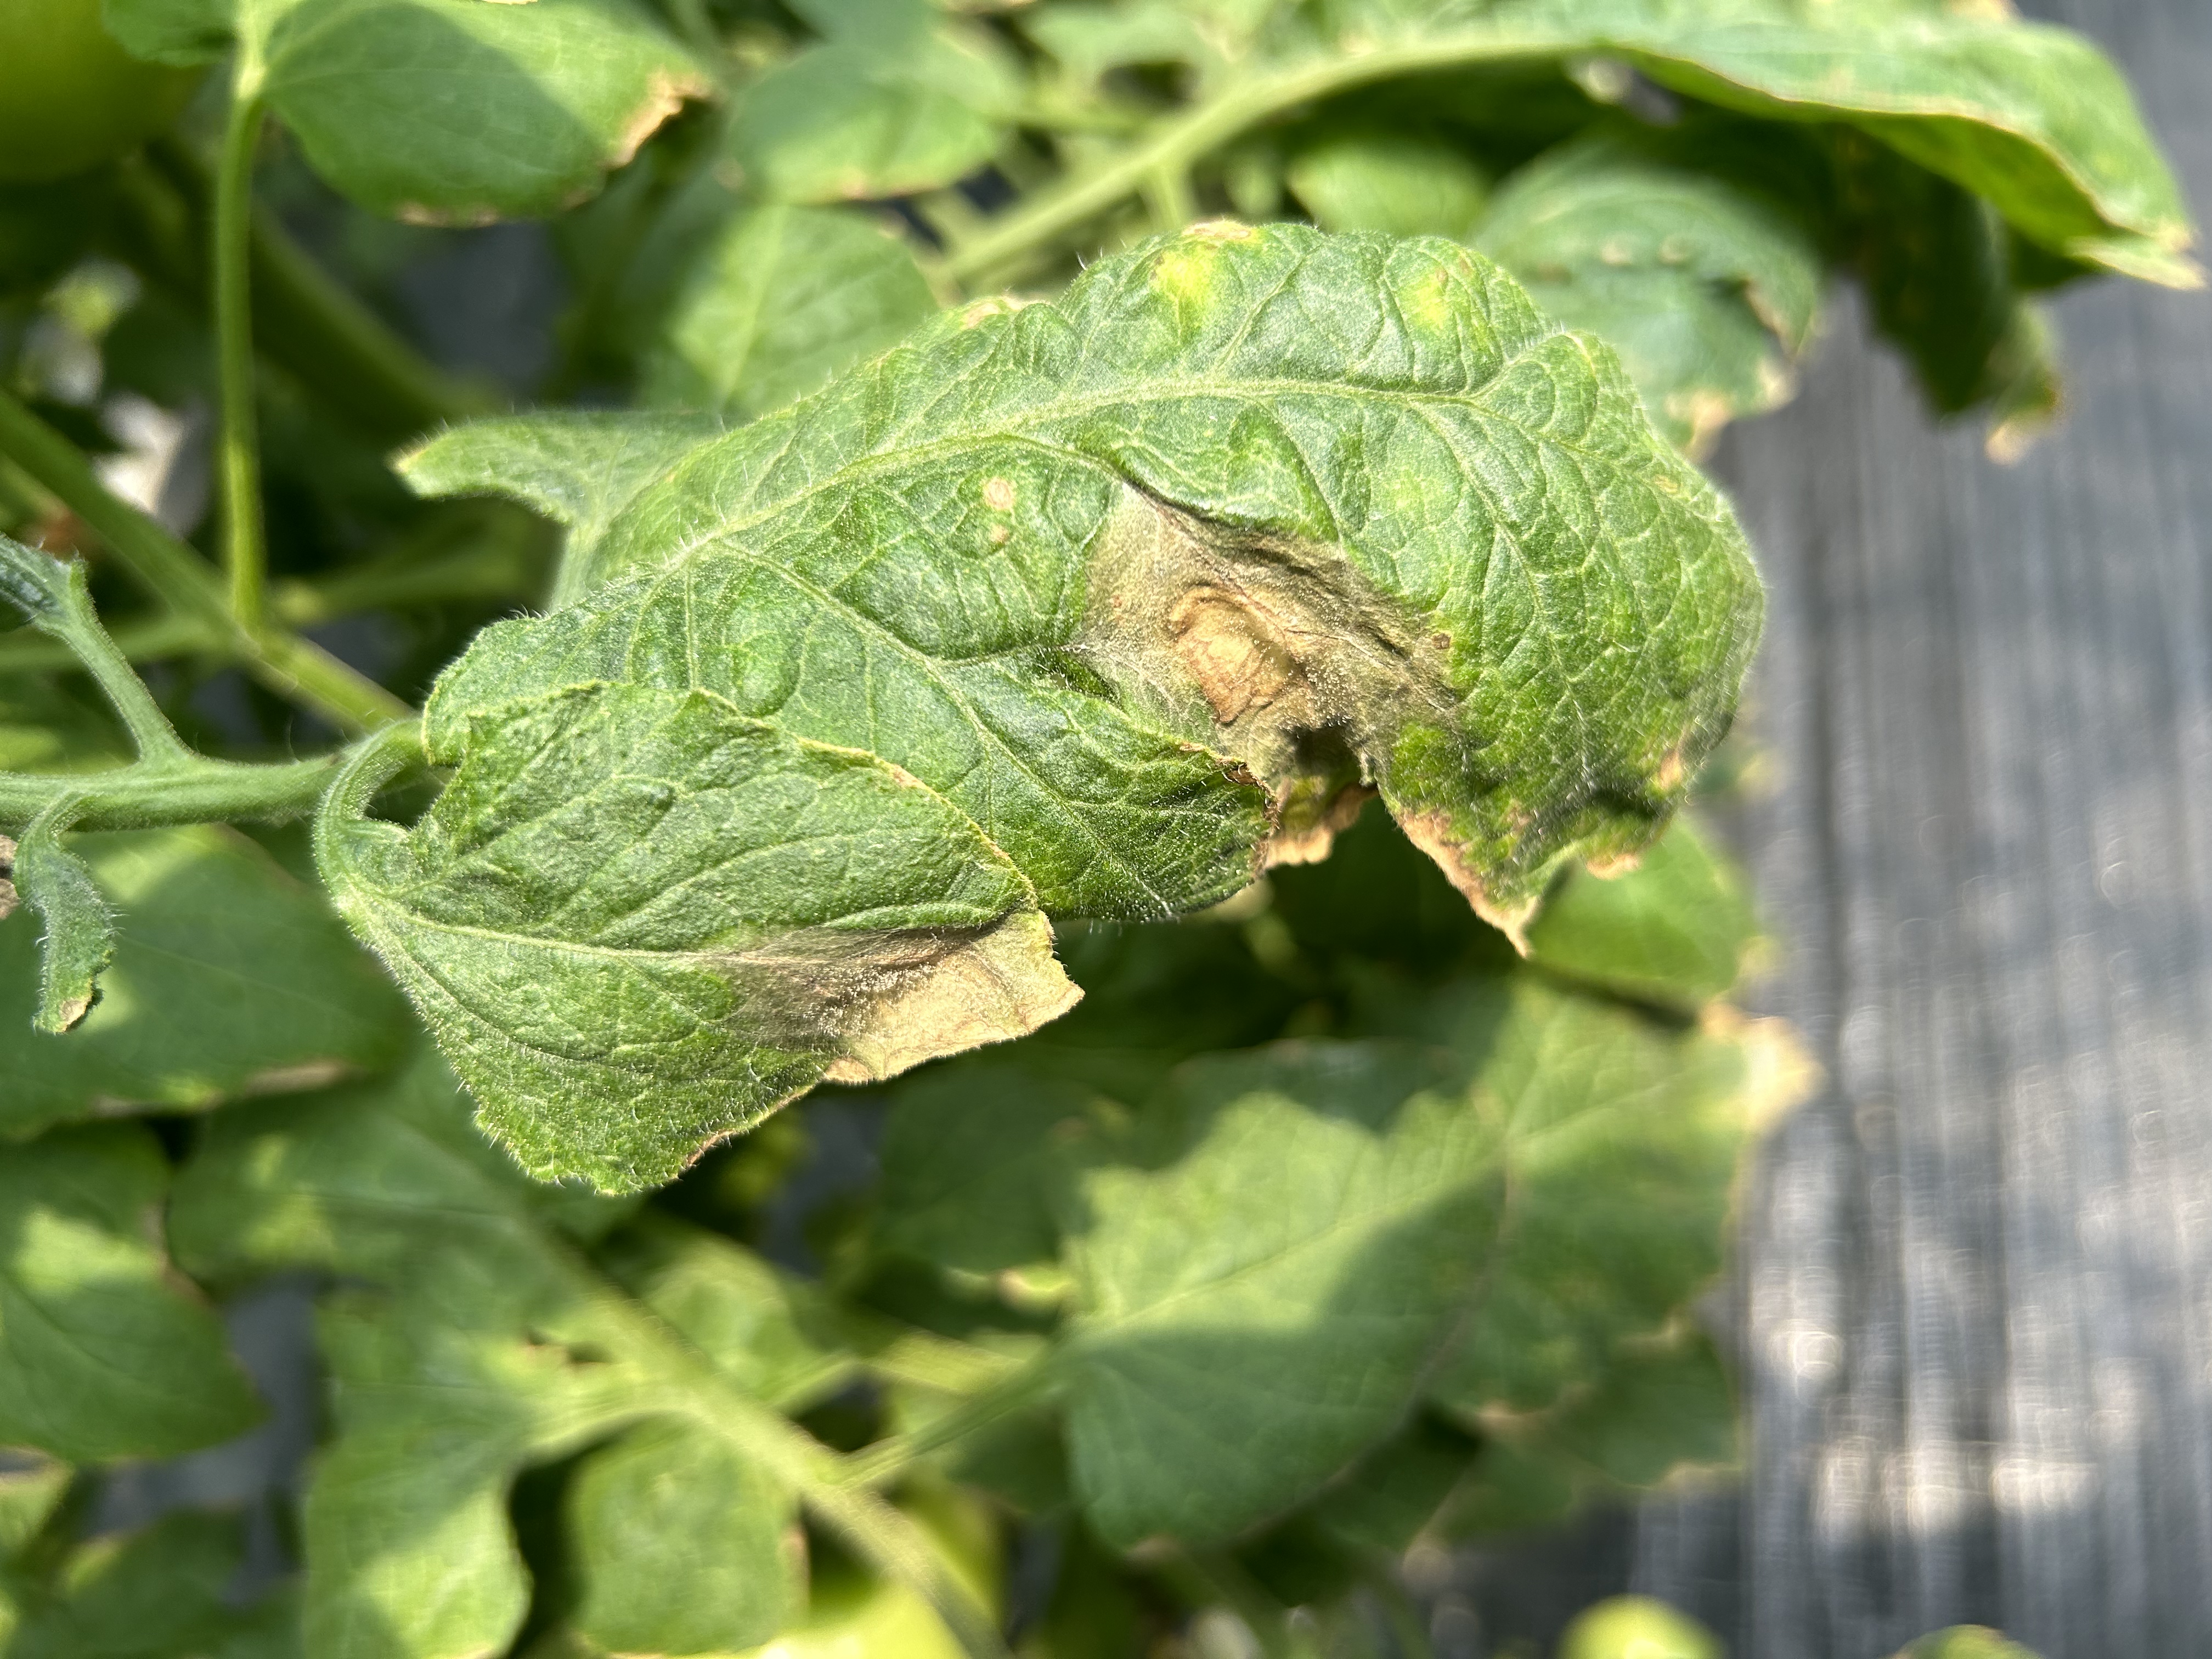
Disease: GrayMold